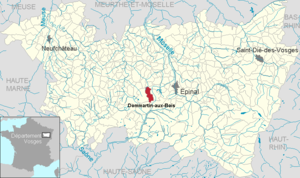
Dommartin-aux-Bois dans le département des Vosges, Lorraine, France
Dommartin-aux-Bois est une commune française située dans le département des Vosges, en région Grand Est.